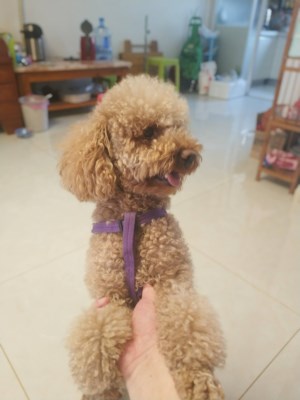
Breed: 7449-n000128-teddy